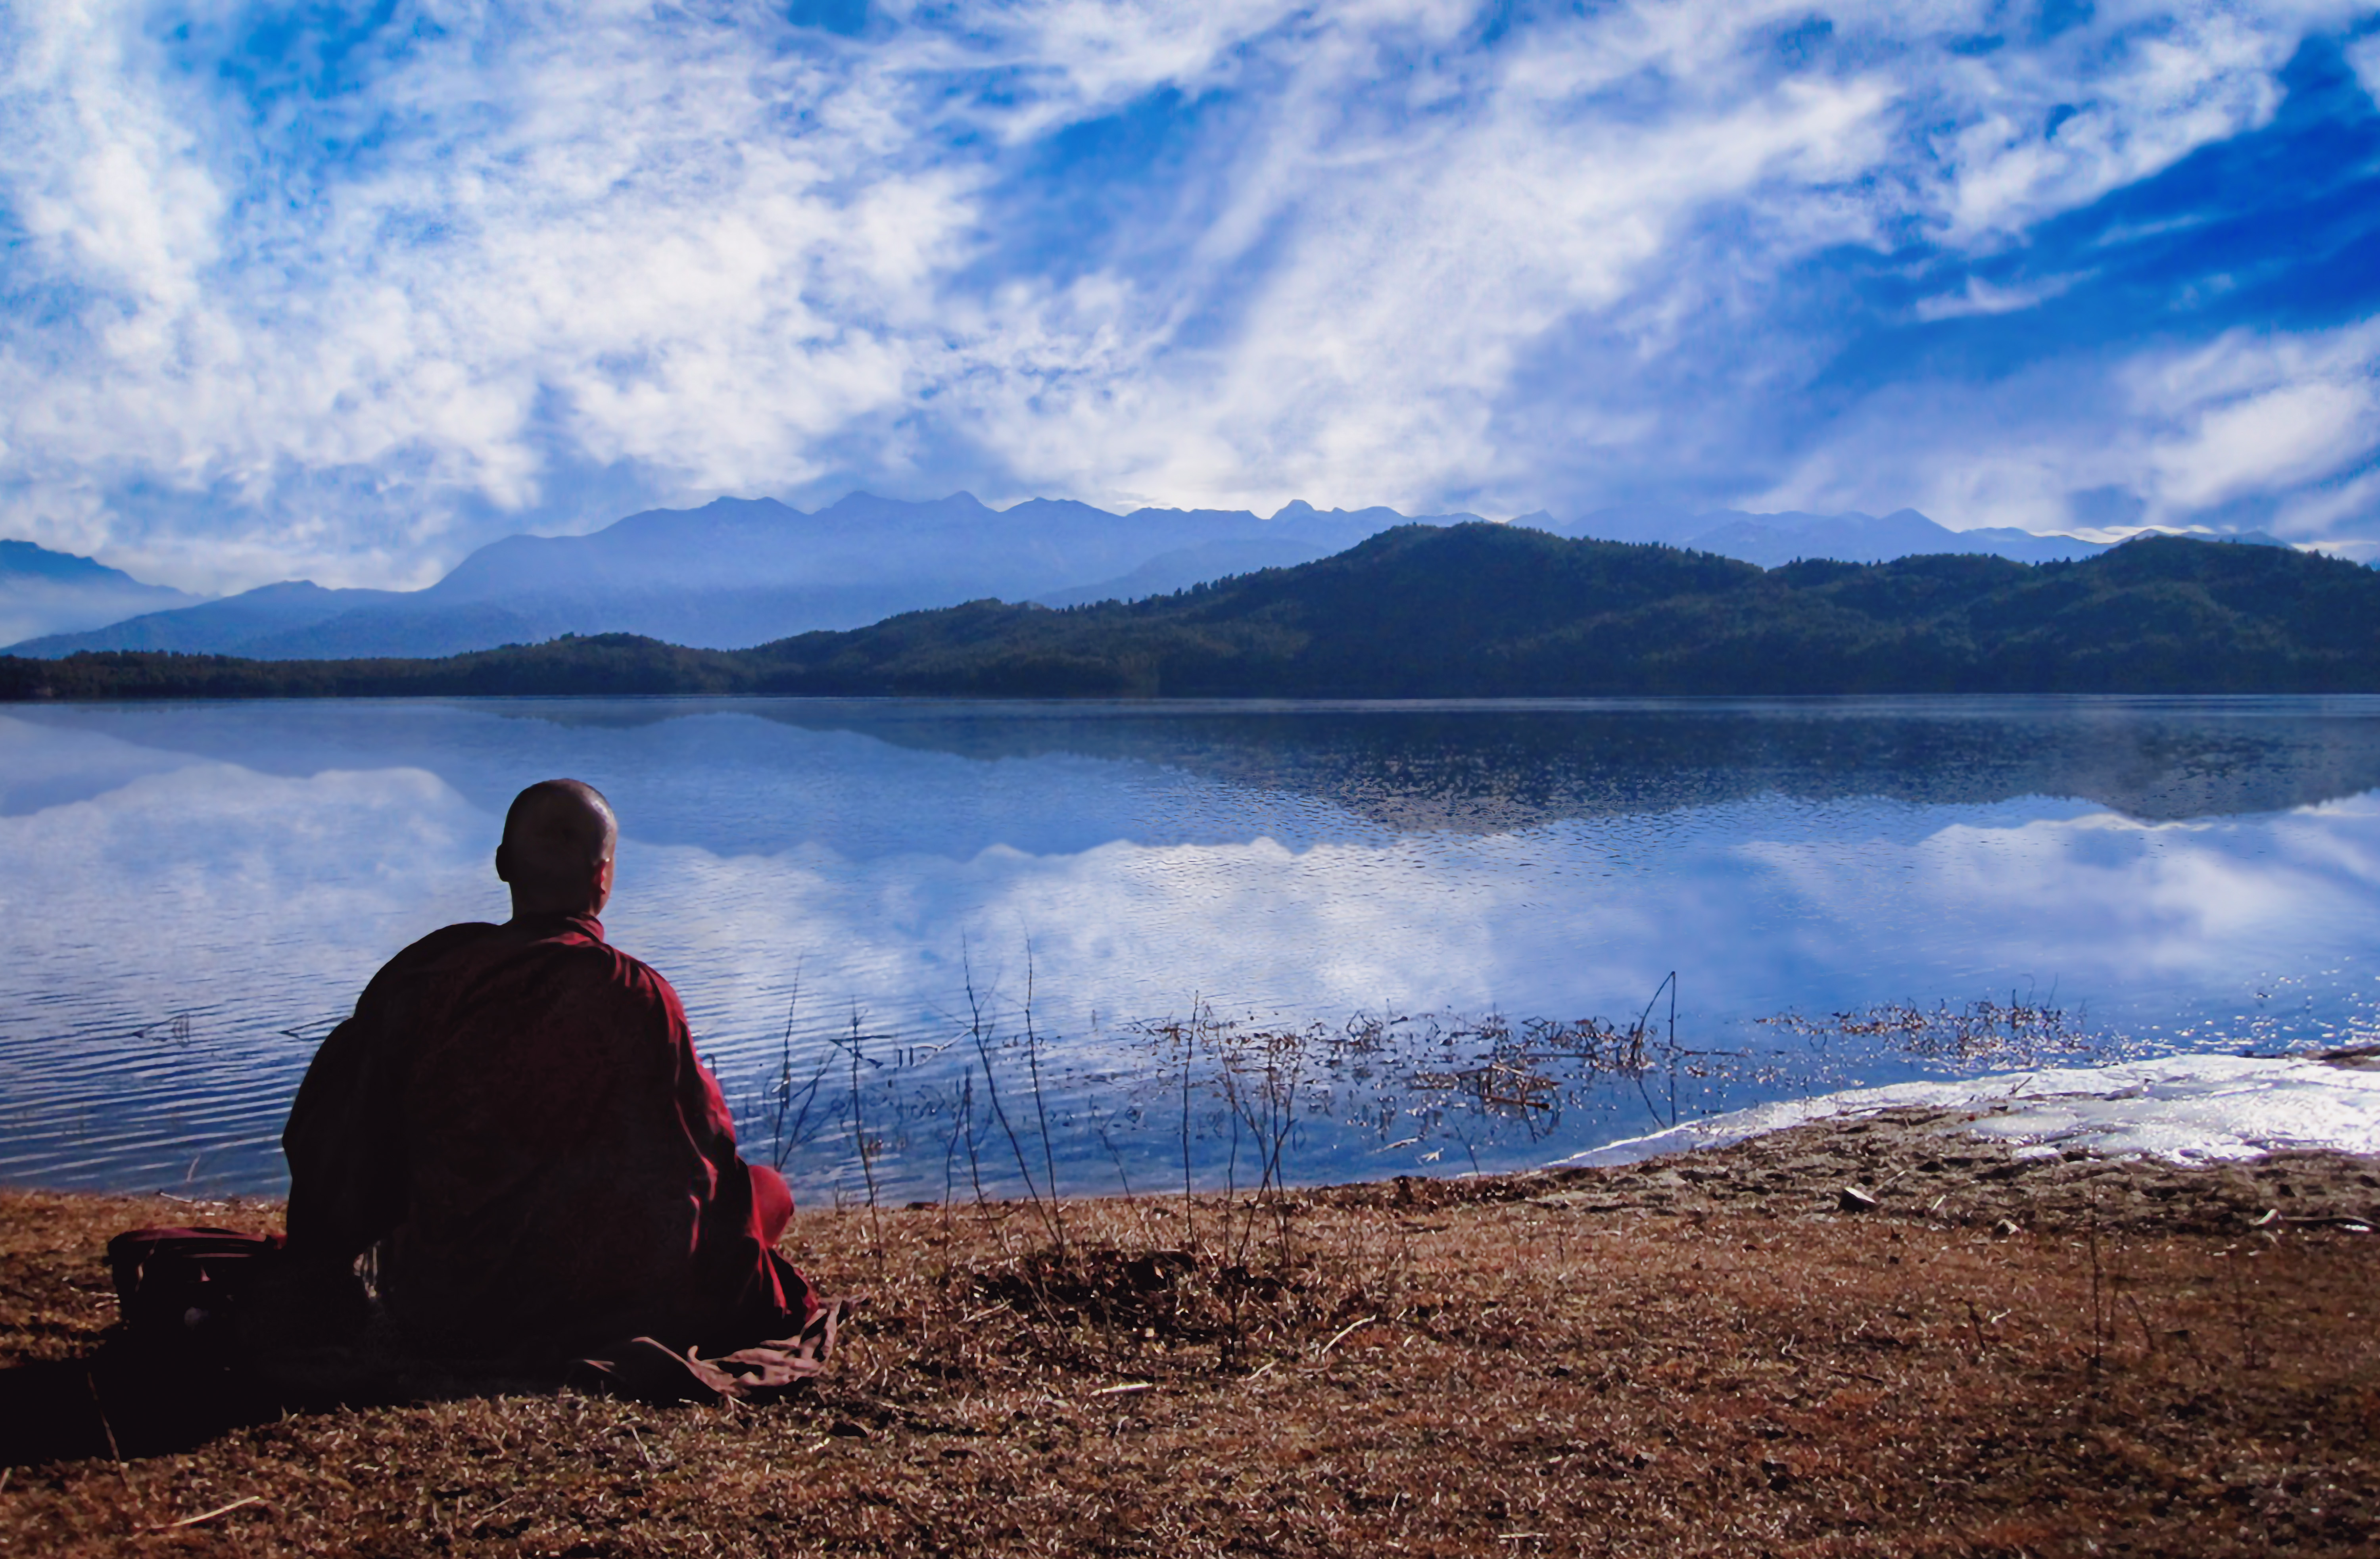
monk, buddhist, theravada buddhism, nature, landscape, outing, travel, Rara Lake, lake, nepal, national park, water, cloud, sky, water resources, blue, plant, mountain, natural landscape, People in nature, highland, tree, atmospheric phenomenon, bank, horizon, cumulus, calm, hill, shore, tarn, leisure, reservoir, coast, lake district, beach, fell, reflection, rock, grassland, mountain range, ocean, loch, sound, evening, meteorological phenomenon, ridge, soil, bay, wetland, sea, pond, sitting, inlet, tourism, glacial lake, recreation, vacation, glacial landform, crater lake, hoodie, tundra, summit